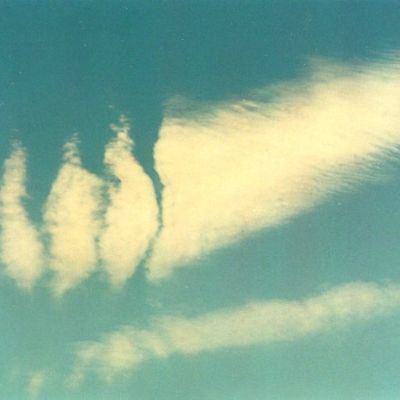
Cloud type: Cirrocumulus (Cc)